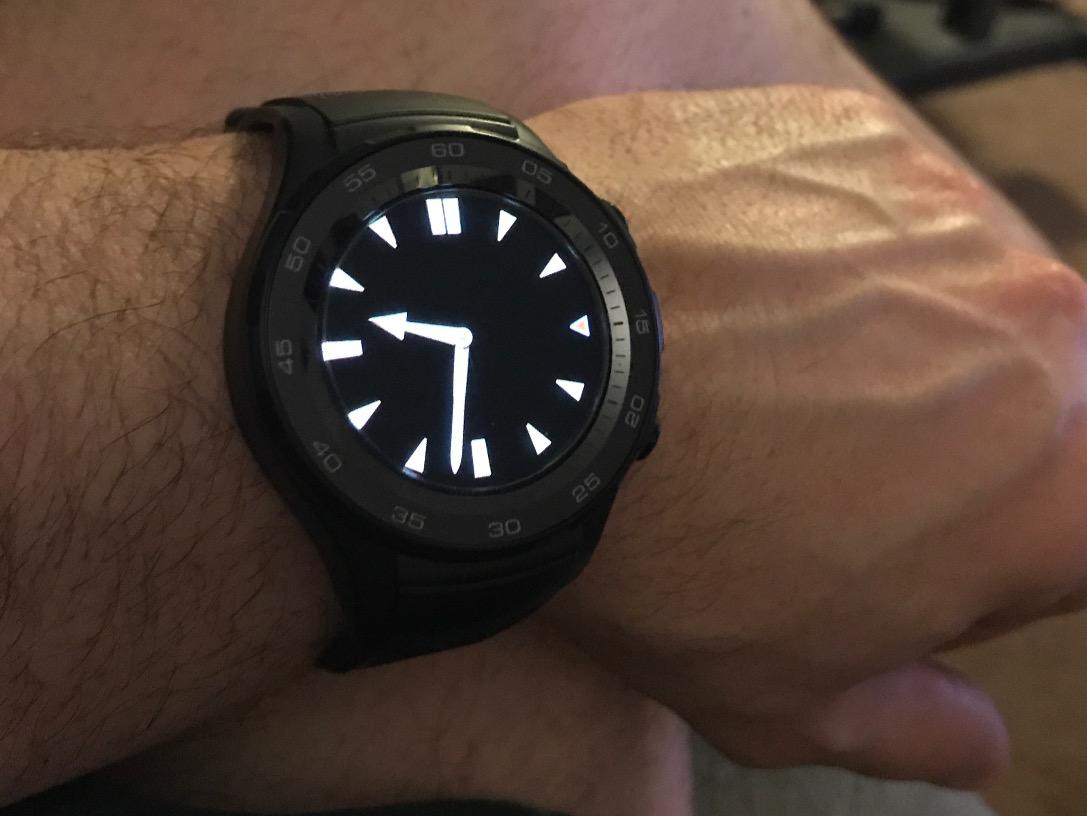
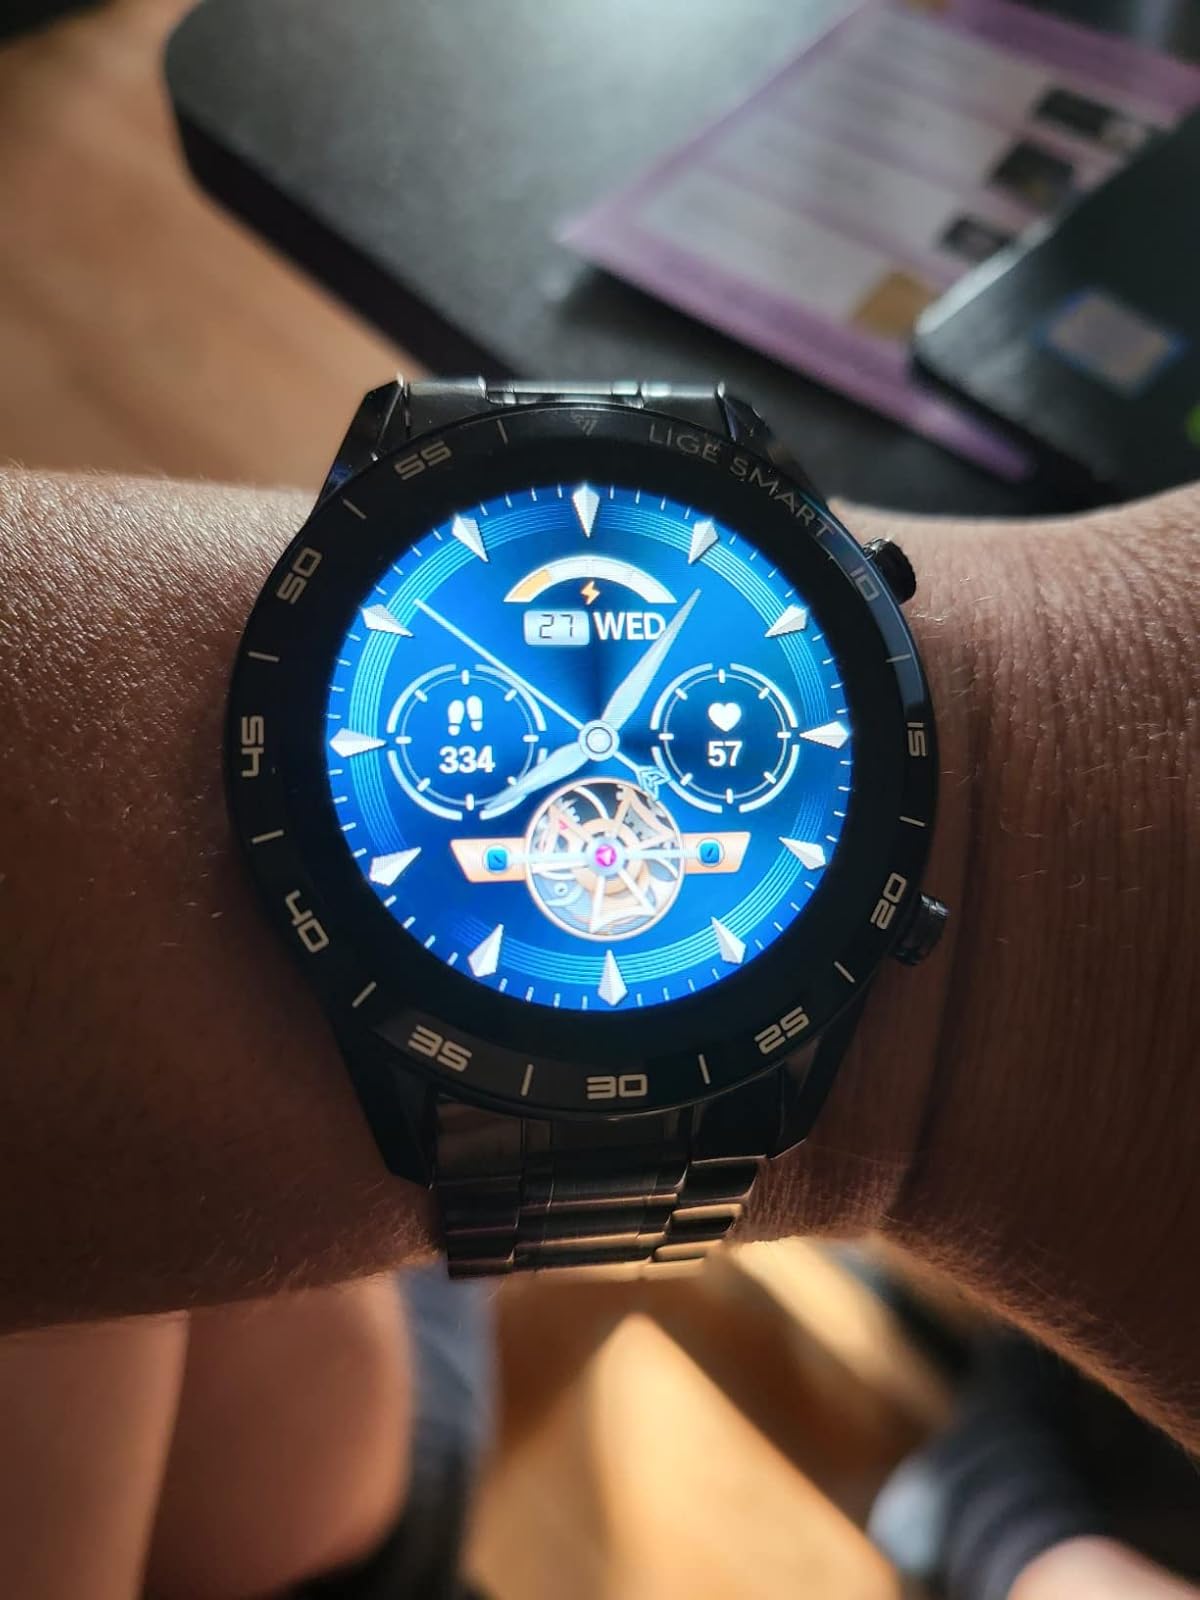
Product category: smartwatch
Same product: no